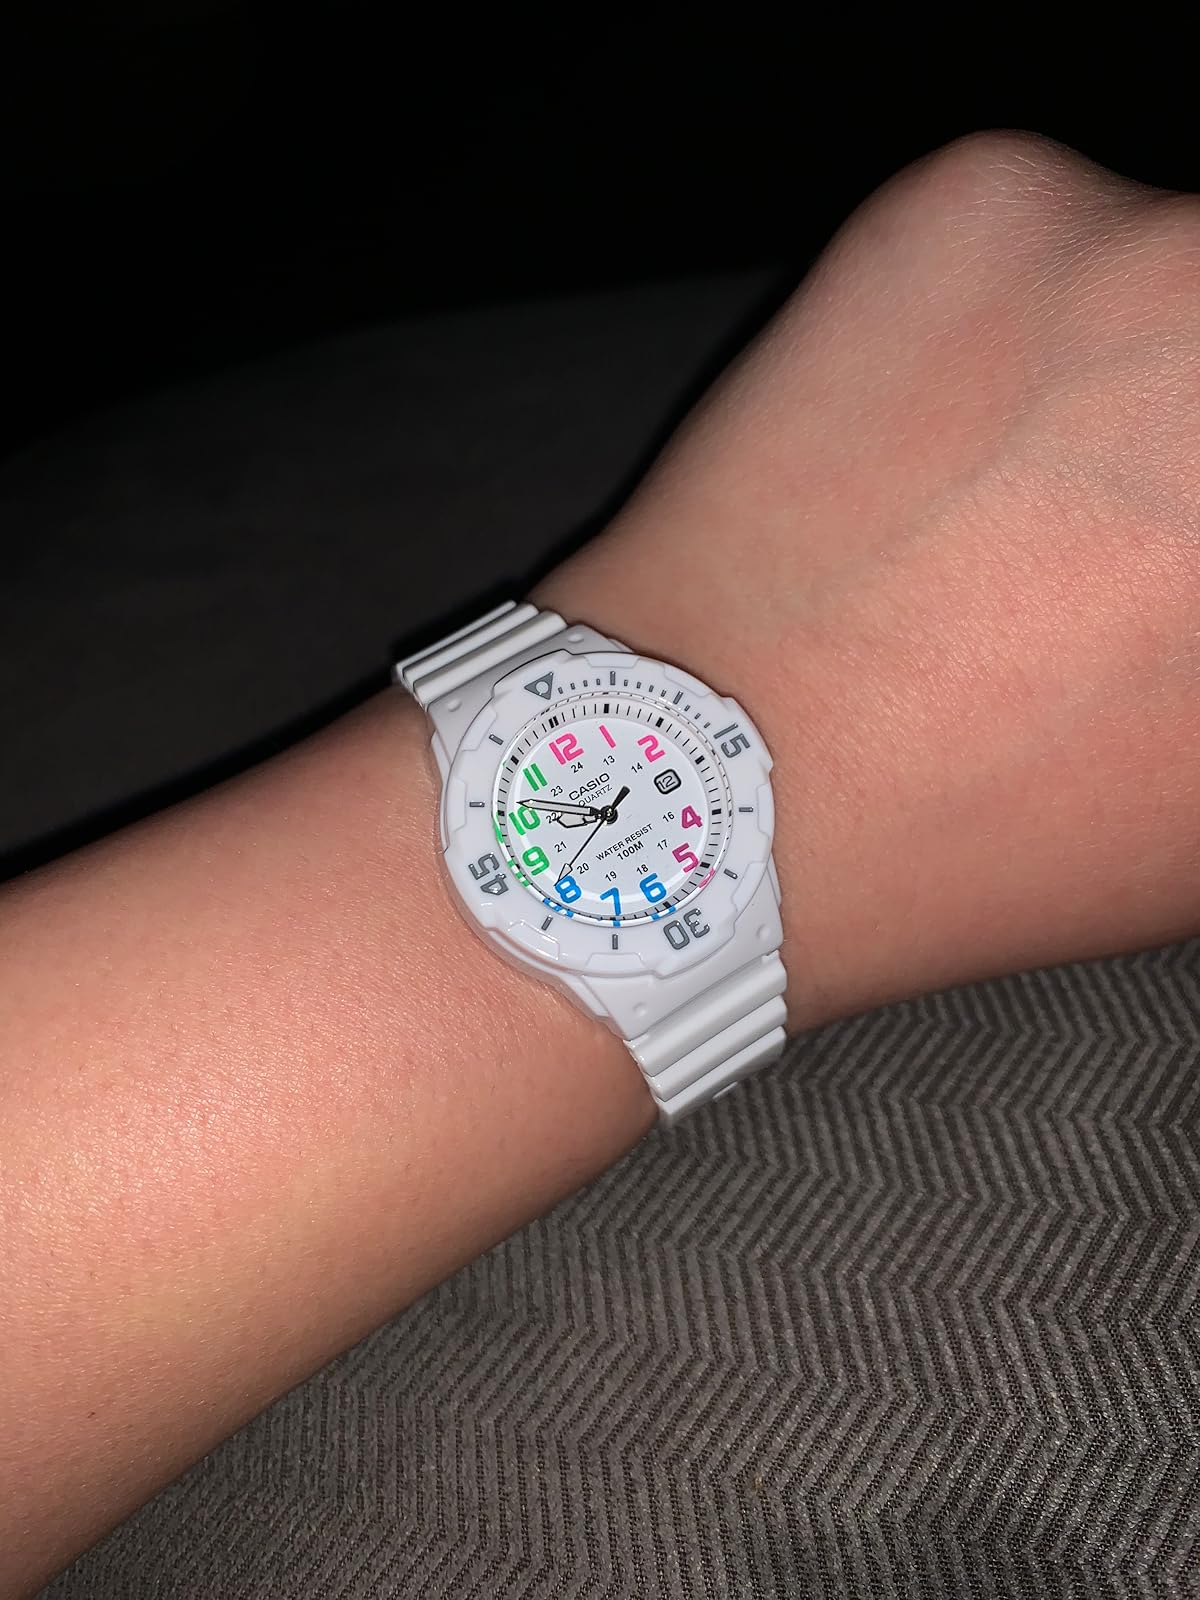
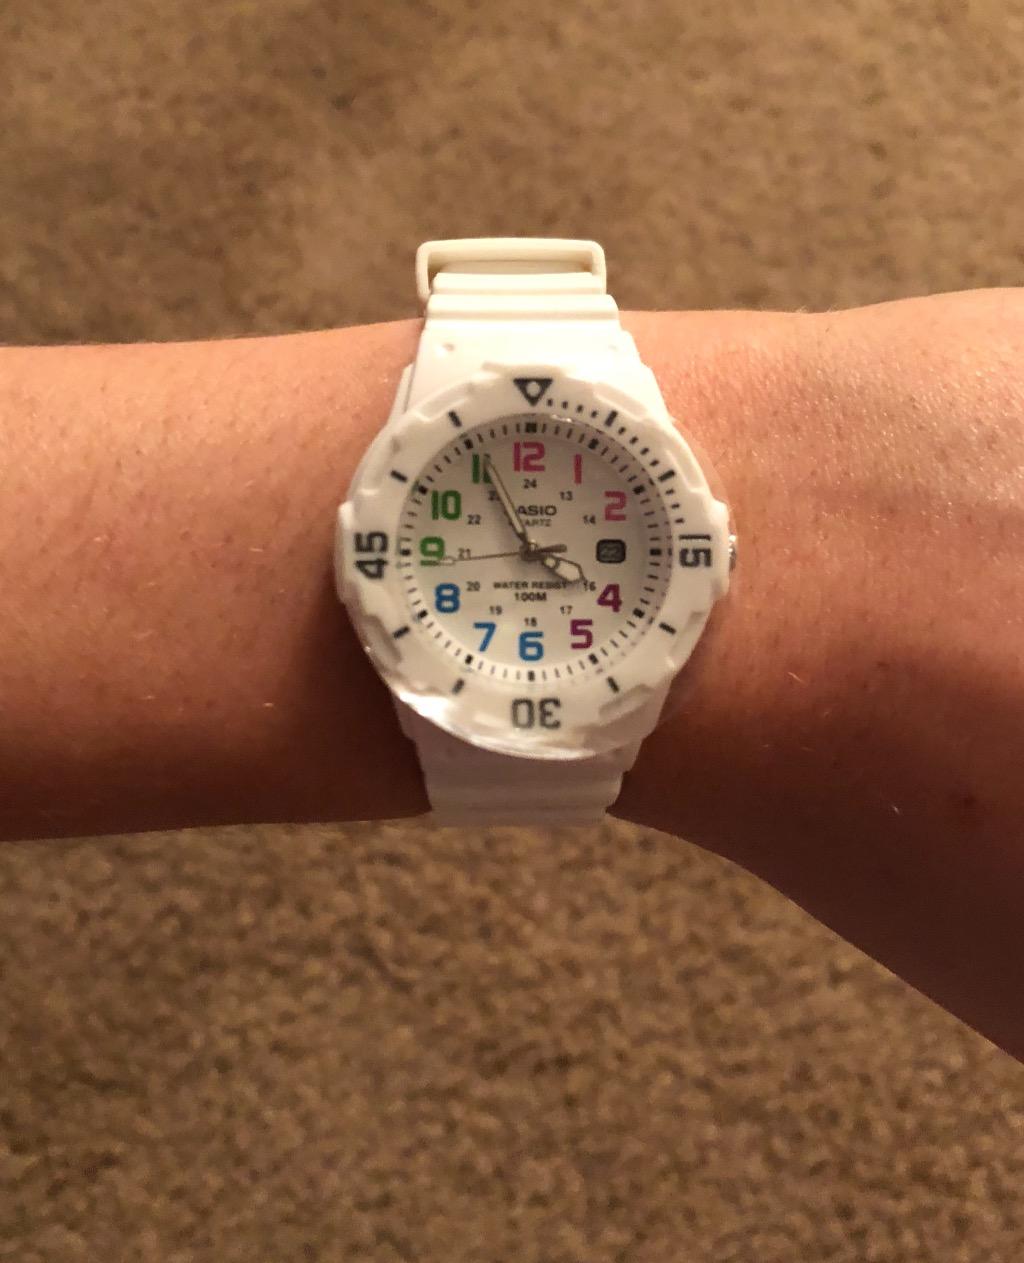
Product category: accessories_watch
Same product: yes